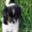
Label: dog